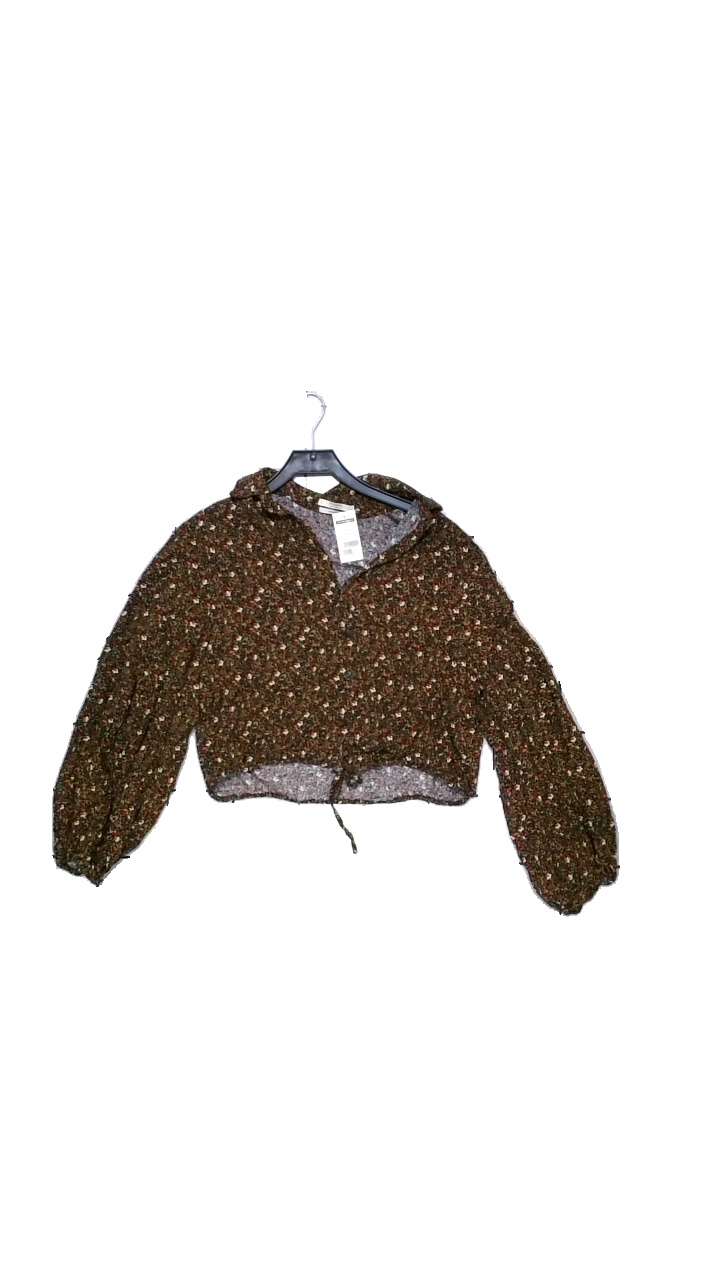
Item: Blouse (Ladies)
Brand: Pull And Bear
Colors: Multicolor, Orange, Brown, Red
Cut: Regular
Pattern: Floral print
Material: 100% viscose
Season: All
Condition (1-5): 4
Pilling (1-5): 5
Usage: Reuse
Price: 50-100